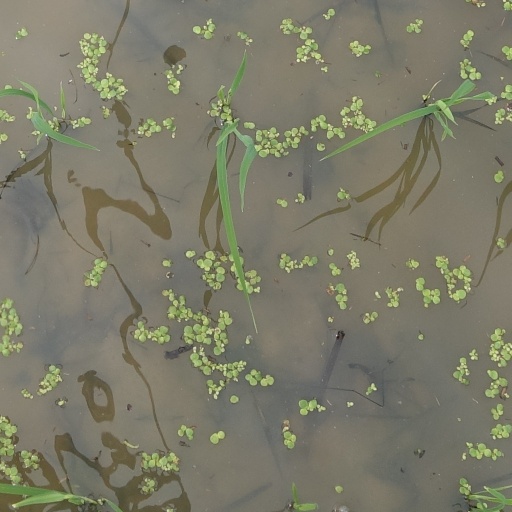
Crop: rice